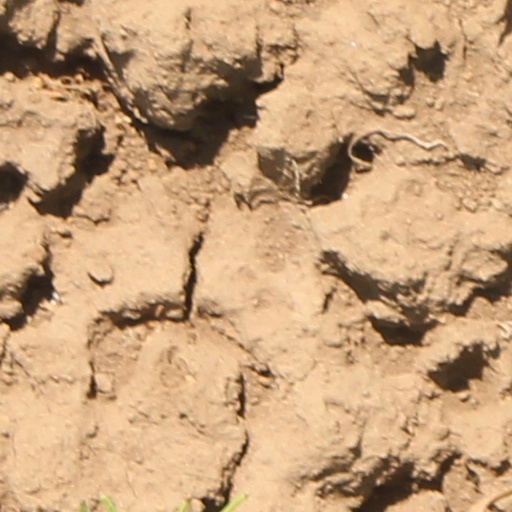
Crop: wheat